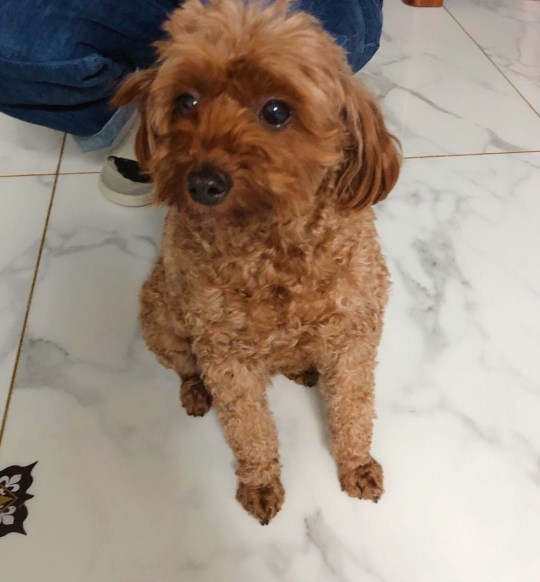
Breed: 7449-n000128-teddy